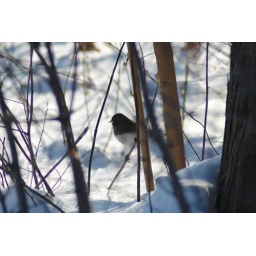
Black and white bird in snow